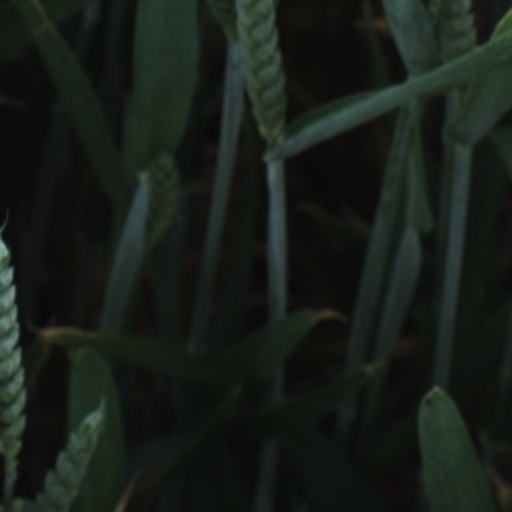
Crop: wheat